Helicopter Maritime Strike Weapons School Pacific

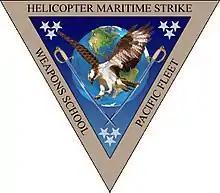
HSM Weapons School Pacific logo

Helicopter Maritime Strike Weapons School Pacific (HSMWSP) is a United States Navy helicopter training squadron based at NAS North Island, Coronado, California. HSMWSP provides advanced air combat weapons and tactics training and standardization for ten Pacific Fleet HSM squadrons composed of MH-60R and MQ-8B aircraft.